Jungle Kyona

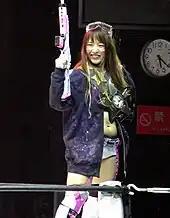
Kyona in 2019

At the 2019 Stardom Draft on April 14, 2019, Kyona was drafted to the International Army stable, later known as Tokyo Cyber Squad. On June 16, Kyona, along with Kimura and fellow Tokyo Cyber Squad member Konami, defeated Iwatani, Kashima and Nakano to win the Artist of Stardom Championship. On June 23, the trio lost the title back to Stars. On July 15, Konami and Kyona won the Goddesses of Stardom Championship, where they defeated Hayashishita and Watanabe.